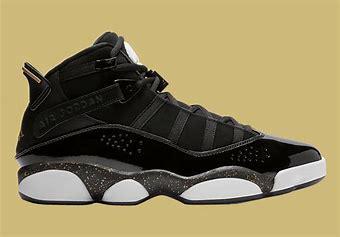
Brand: Jordan
Model: 6 Rings